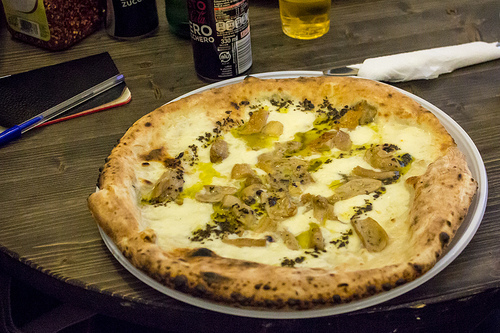
question: どれくらいの種類の食べ物がありますか？
answer: 一種類

question: 食べ物全部でいくつありますか？
answer: 一つ

question: どんな形の食べ物ですか？
answer: 円形

question: 食べ物名前は何ですか？
answer: ビザ

question: テーブルは何で出来てますか？
answer: 木

question: 文房具はいくつありますか
answer: 1つ

question: どんな種類の文房具ですか？
answer: ボールペン

question: 何色のボールペンですか？
answer: 青色